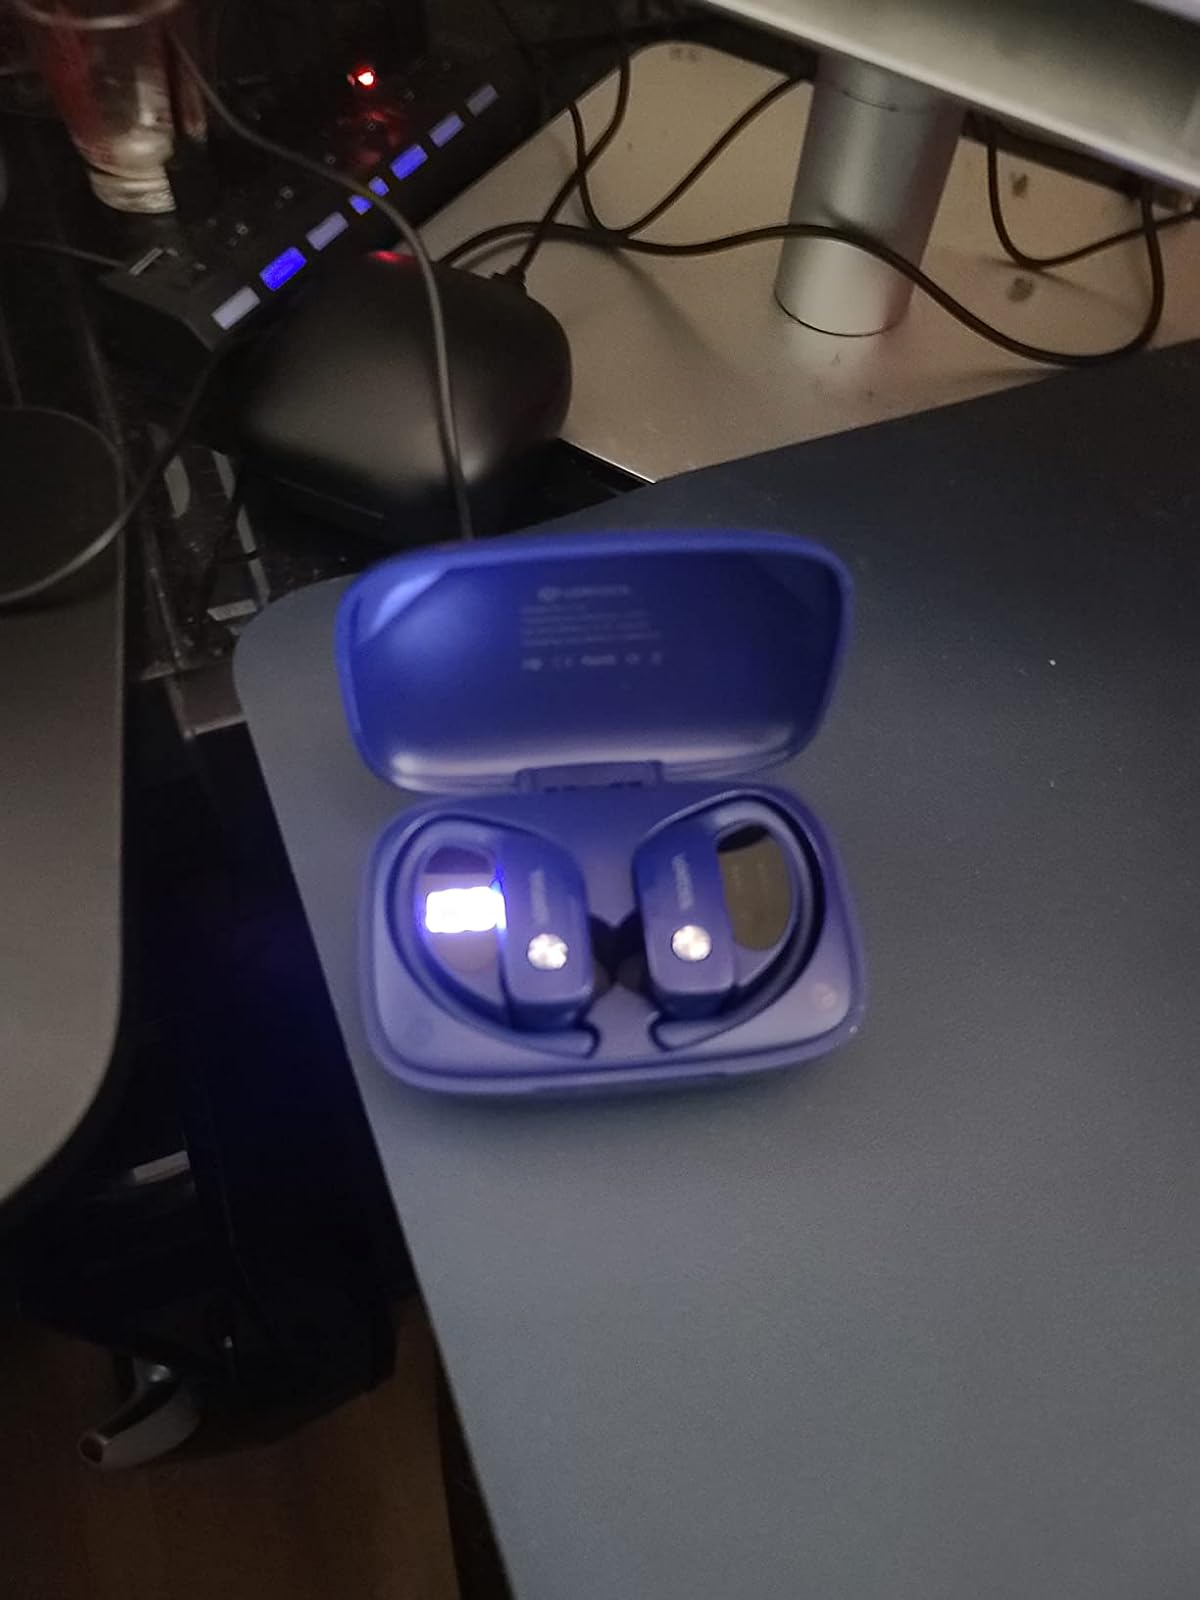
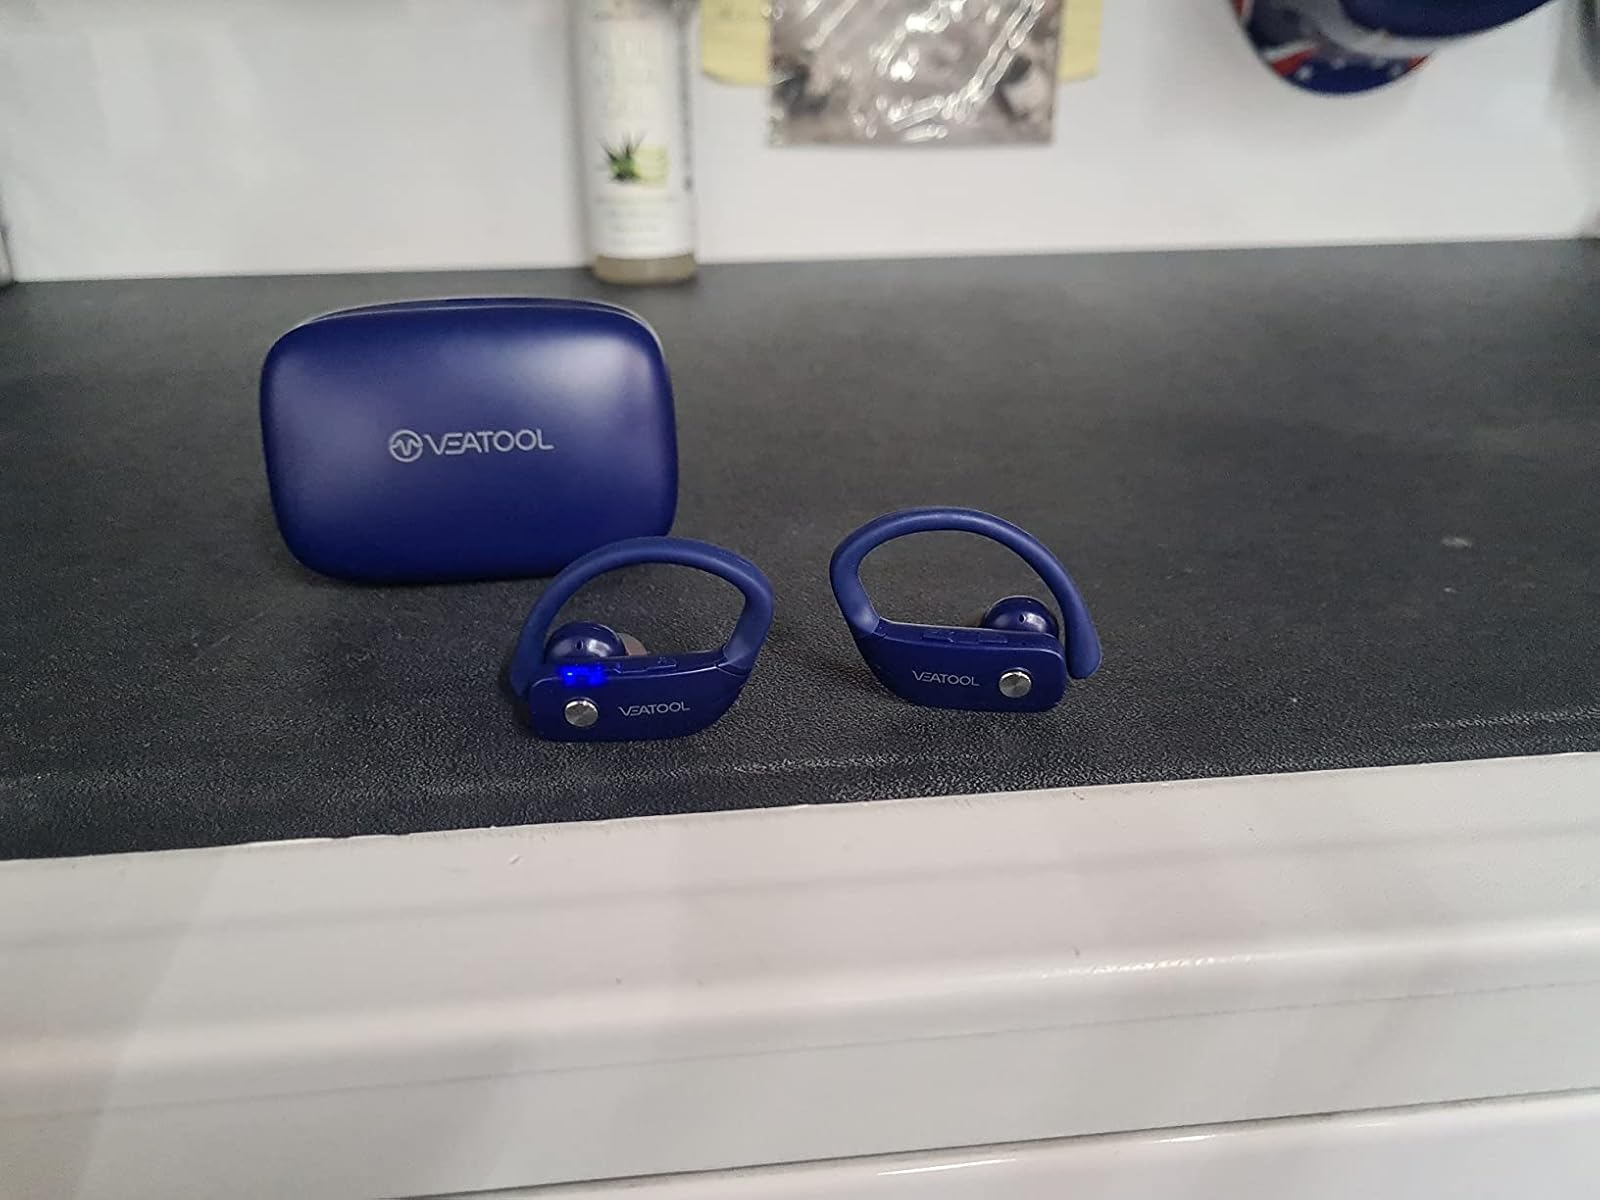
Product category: earbuds
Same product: yes